Transformers: Age of Extinction

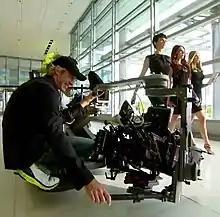
Michael Bay filming "Transformers: Age of Extinction"; actresses Abigail Klein, Melanie Specht and Victoria Summer are walking in a corridor.

Bay announced that filming had begun on May 28, 2013, in Monument Valley, Utah. Detroit, was used as a stand-in for Hong Kong while McCormick Place in Chicago, was re-dressed to portray a city in China. The movie was the first feature film to be shot using smaller digital IMAX 3D cameras. It also was shot in various other formats, including IMAX 70mm film cameras, digital stereo 3-D, and anamorphic and spherical 35mm film. From May 28 to June 24, 2013, Michael Bay uploaded photographs of several cars featured in the film, all apparently Autobots, to social networks including Facebook and Flickr. The film featured two unknown Autobots that transformed into a black and blue 2013 Bugatti Veyron Grand Sport Vitesse (going by production name "Drift"), and a green 2014 C7 Corvette Stingray concept (going by production name "Slingshot"). Also revealed was a truck from Western Star Trucks as Optimus Prime's new alternate mode. The Dinobots and Lockdown were confirmed to appear. On October 29, Michael Bay's Official Twitter Account tweeted that principal photography of "Transformers 4" had been completed in Hong Kong, and the cast and crew were heading to the Chinese mainland. (According to previous reports, crews would be filming there for one week.) Additional filming in Detroit began in early 2014; a pair of steamships ( and ) which had once traveled between Detroit and Bois Blanc Island's amusement park were partially restored and used as props for the film. General Motors allowed film crews access to two of their facilities to be used during filming. Several scenes were filmed at the General Motors Technical Center with scenes being filmed at the Design Center and the Wind Tunnel Facility at the complex. Film crews also were given access to the Milford Proving Grounds where highway chase scenes were filmed.